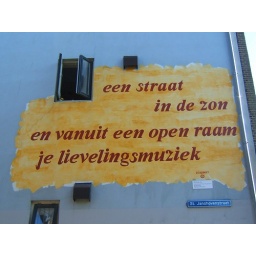
A street in the sun and from an open window your favourite music.